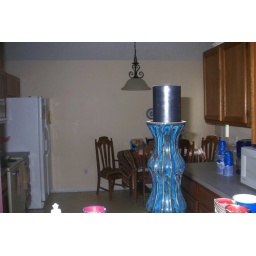
pic through the window in front of the sink and behind the couch